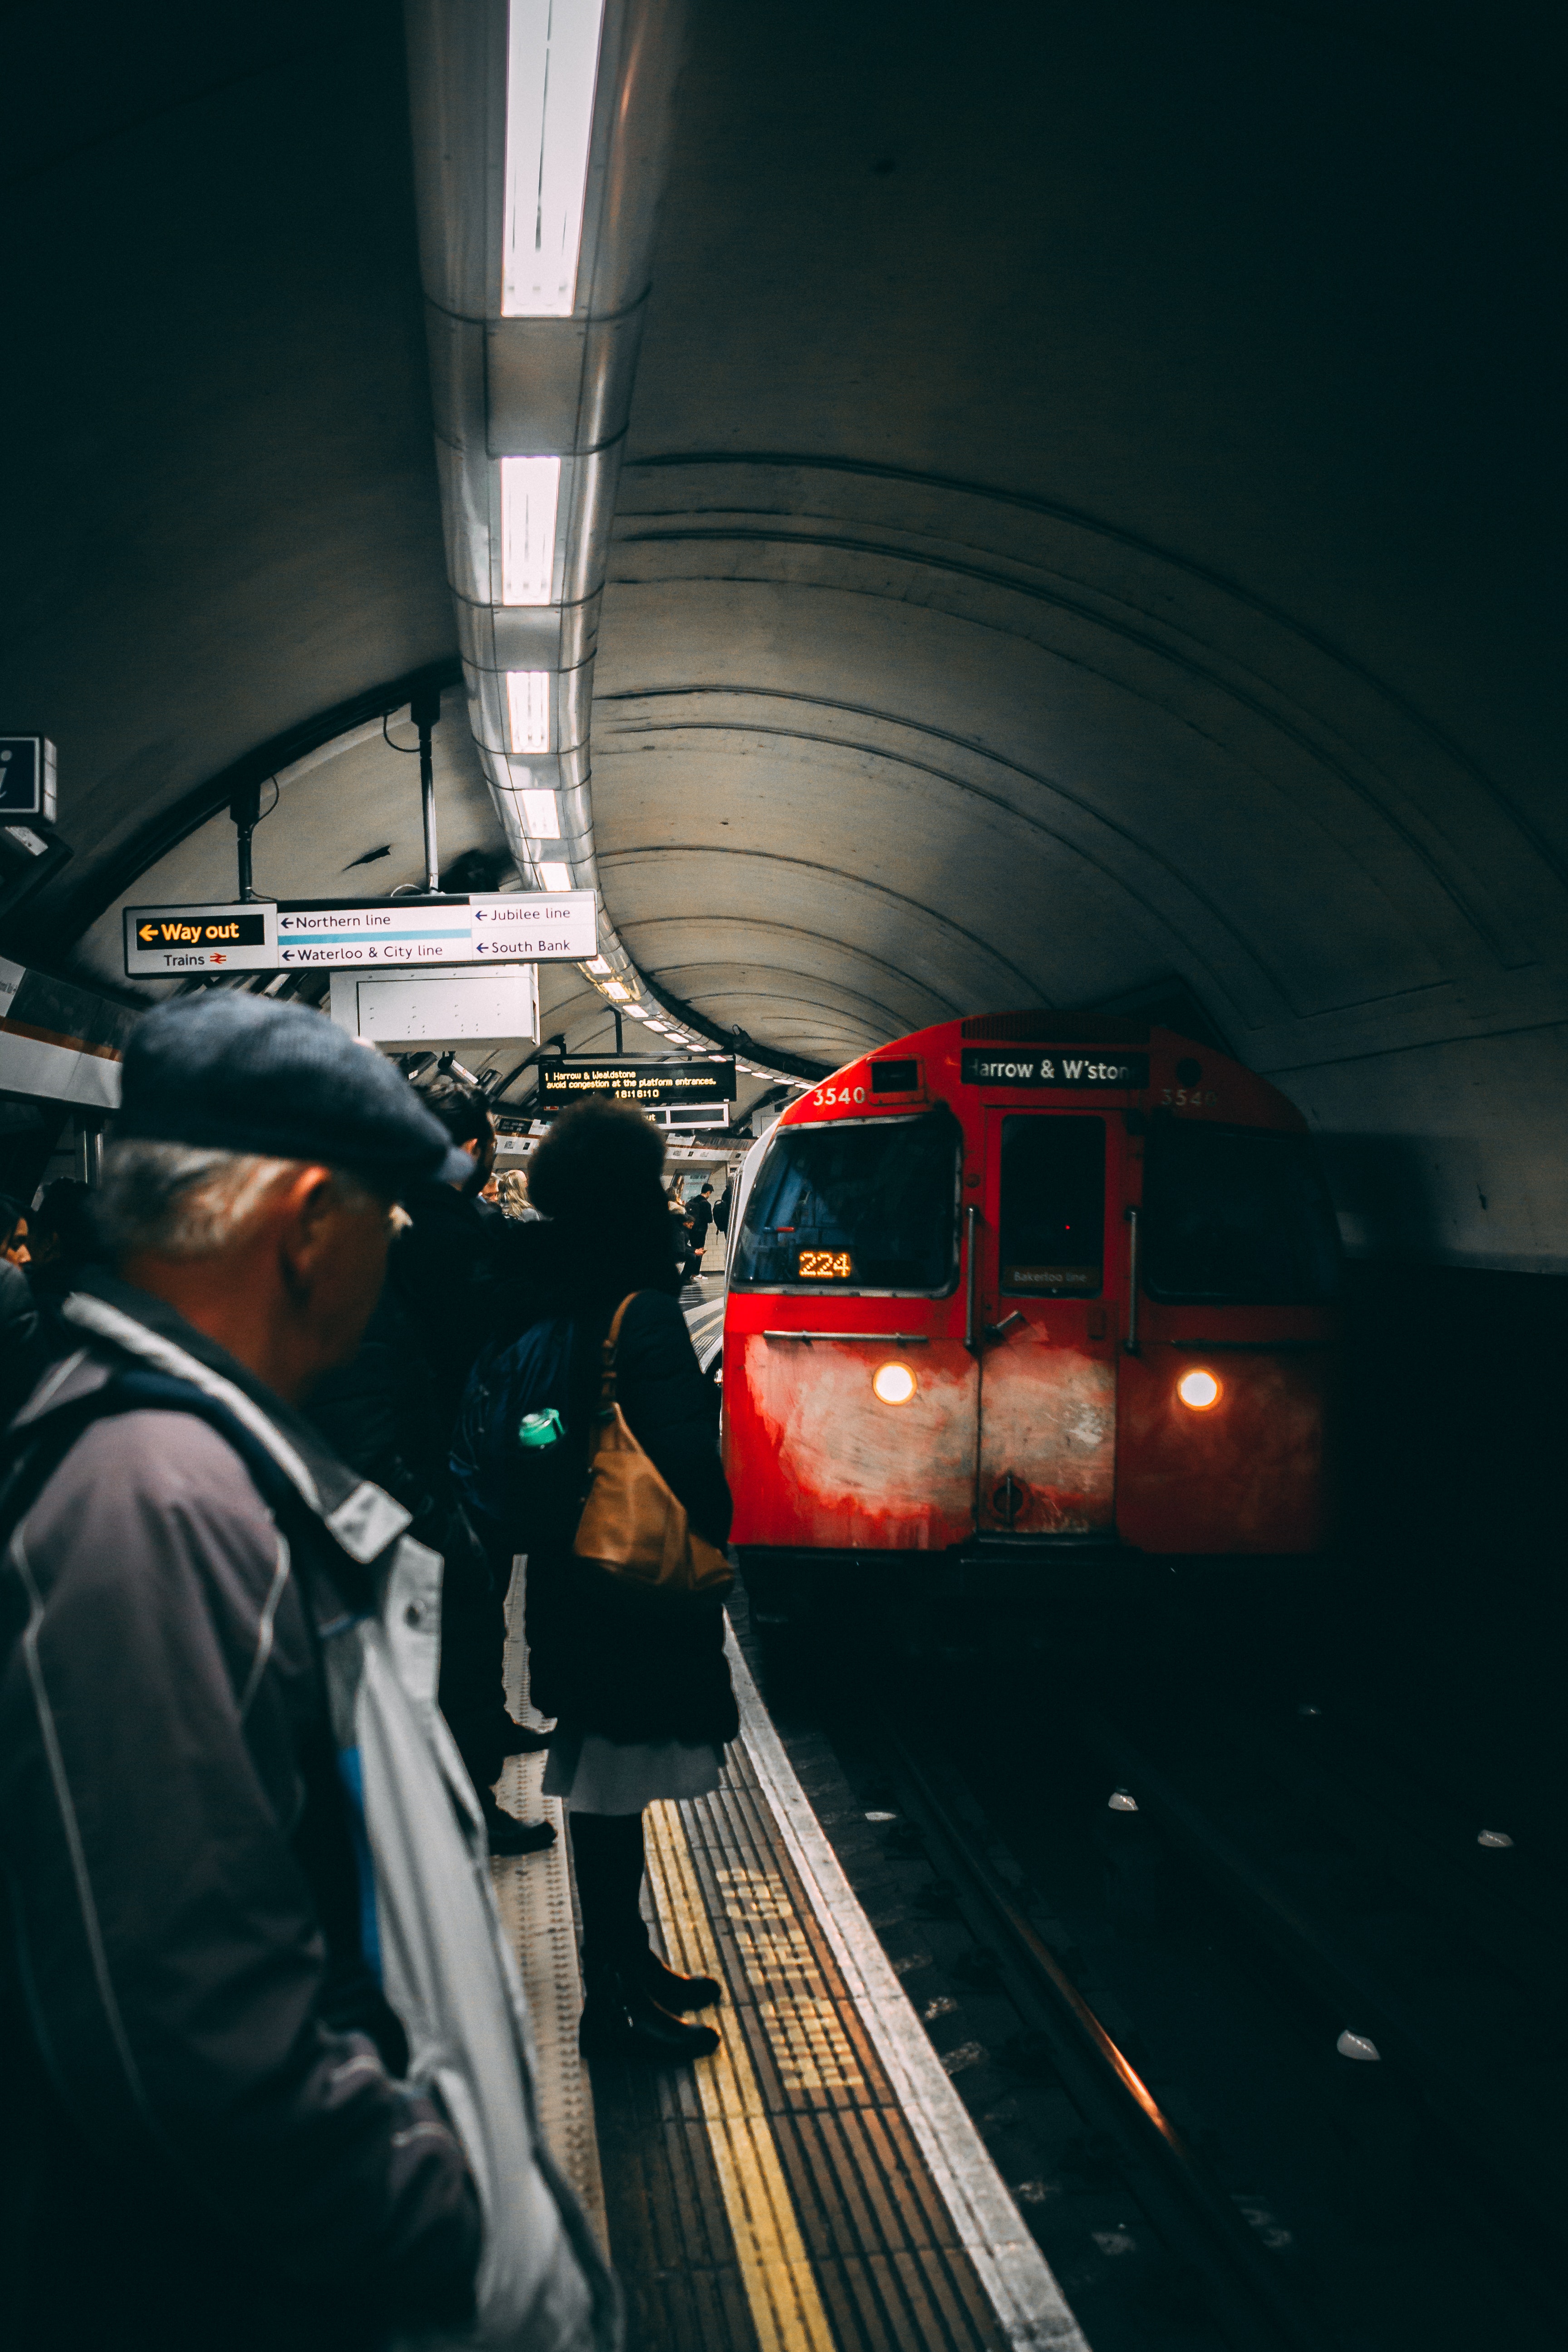
transport, mode of transport, passenger, vehicle, train station, public transport, train, night, metro, sky, railway, electricity, metropolitan area, automotive lighting, rolling stock, metro station, track, road, locomotive, city